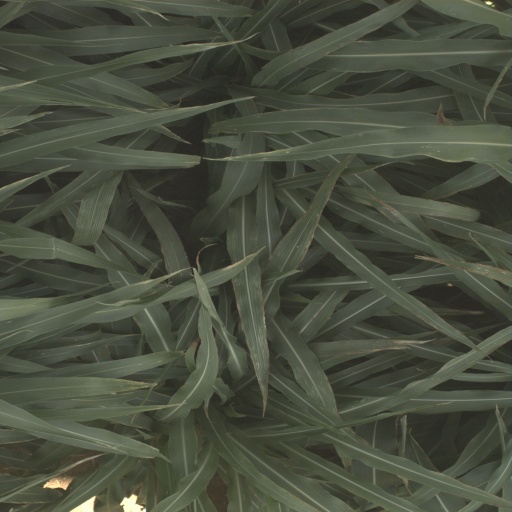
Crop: sorghum